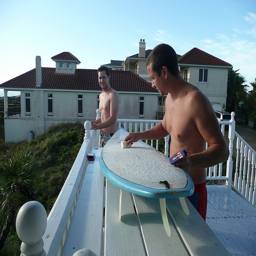
Two shirtless men on a deck waxing a surfboard
Two men are polishing up a surf board.
Two men on a white porch with one waxing a surfboard.
A man waxes his surfboard while another man watches.
A man rubbing a surfboard while another watches.